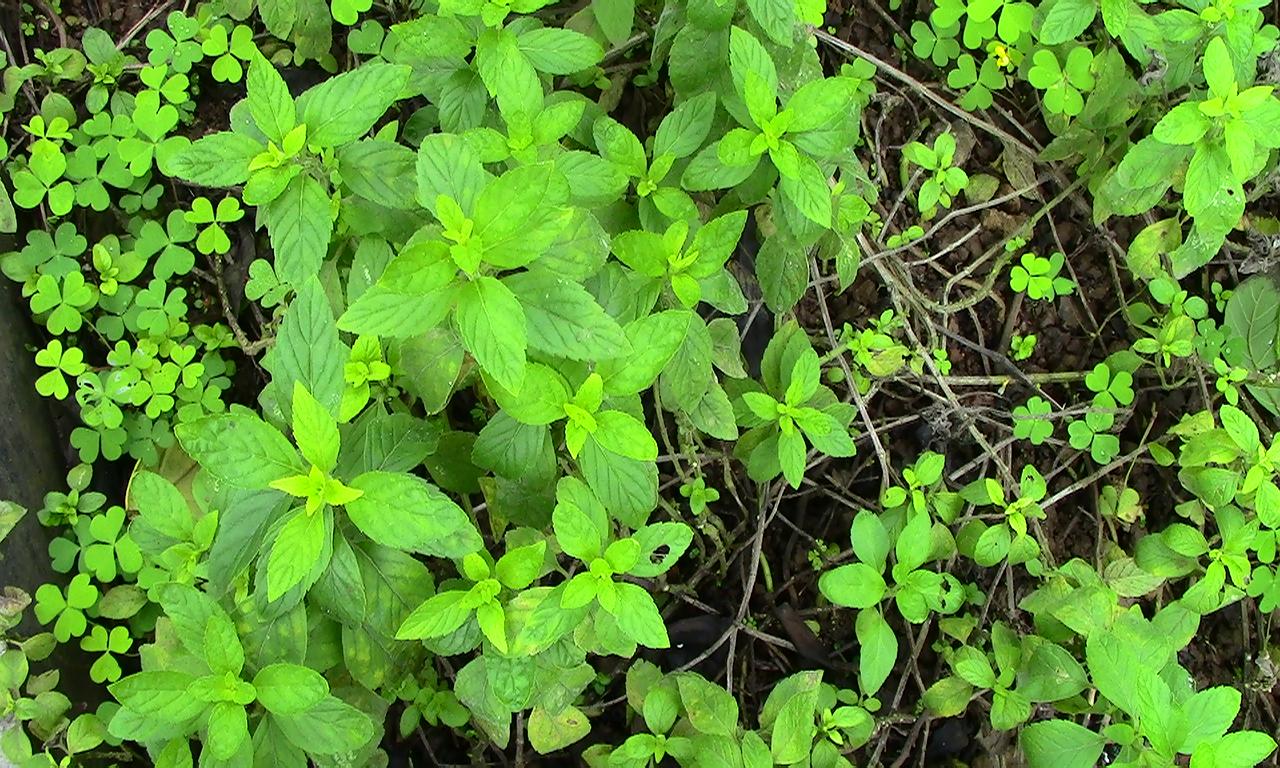
Label: Sunlight